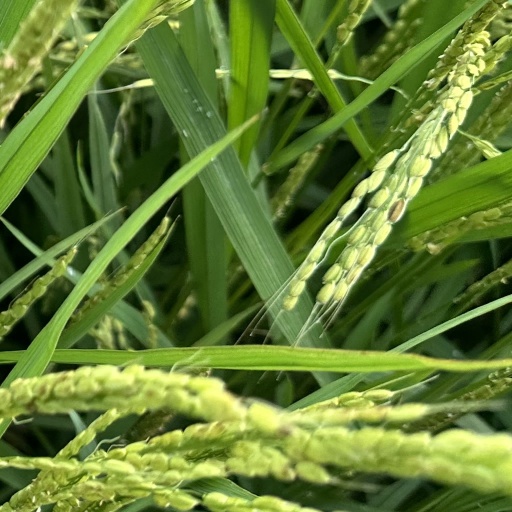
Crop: rice